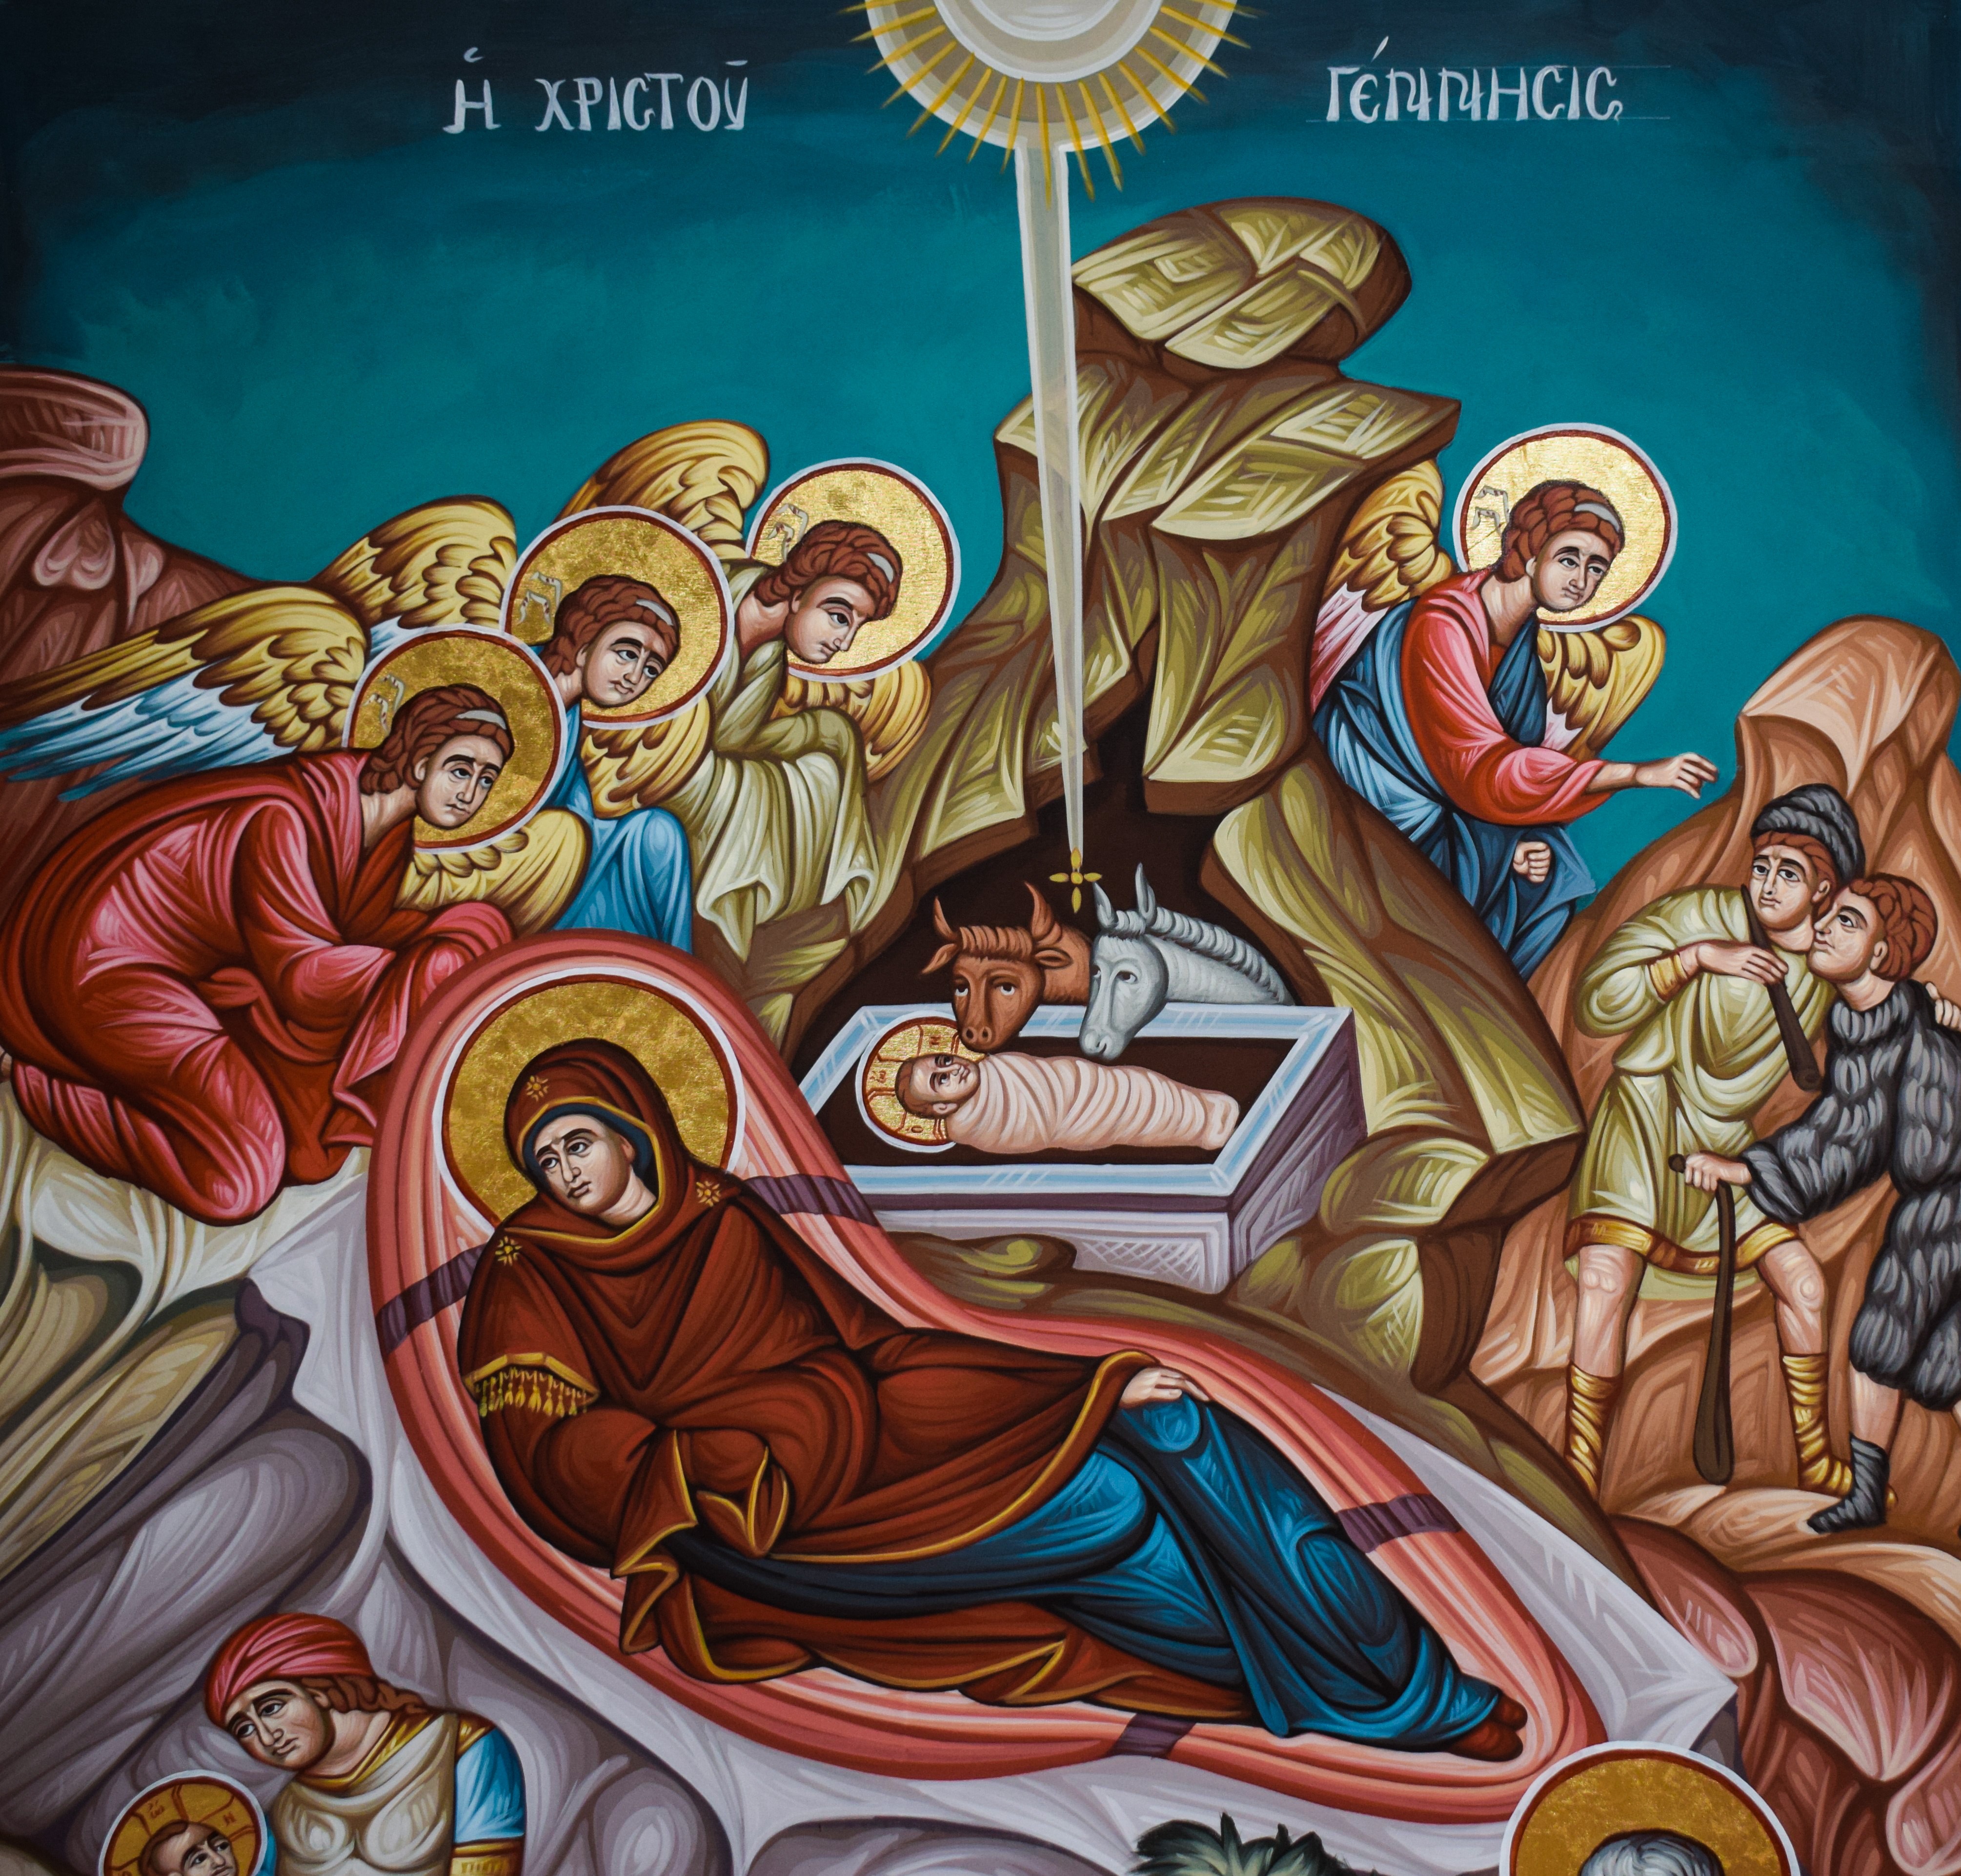
window, religion, church, painting, fiction, illustration, iconography, mural, christianity, orthodox, comics, cyprus, cartoon, mythology, paralimni, modern art, nativity scene, fictional character, comic book, the birth of christ, ayia triada church